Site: brandenburg
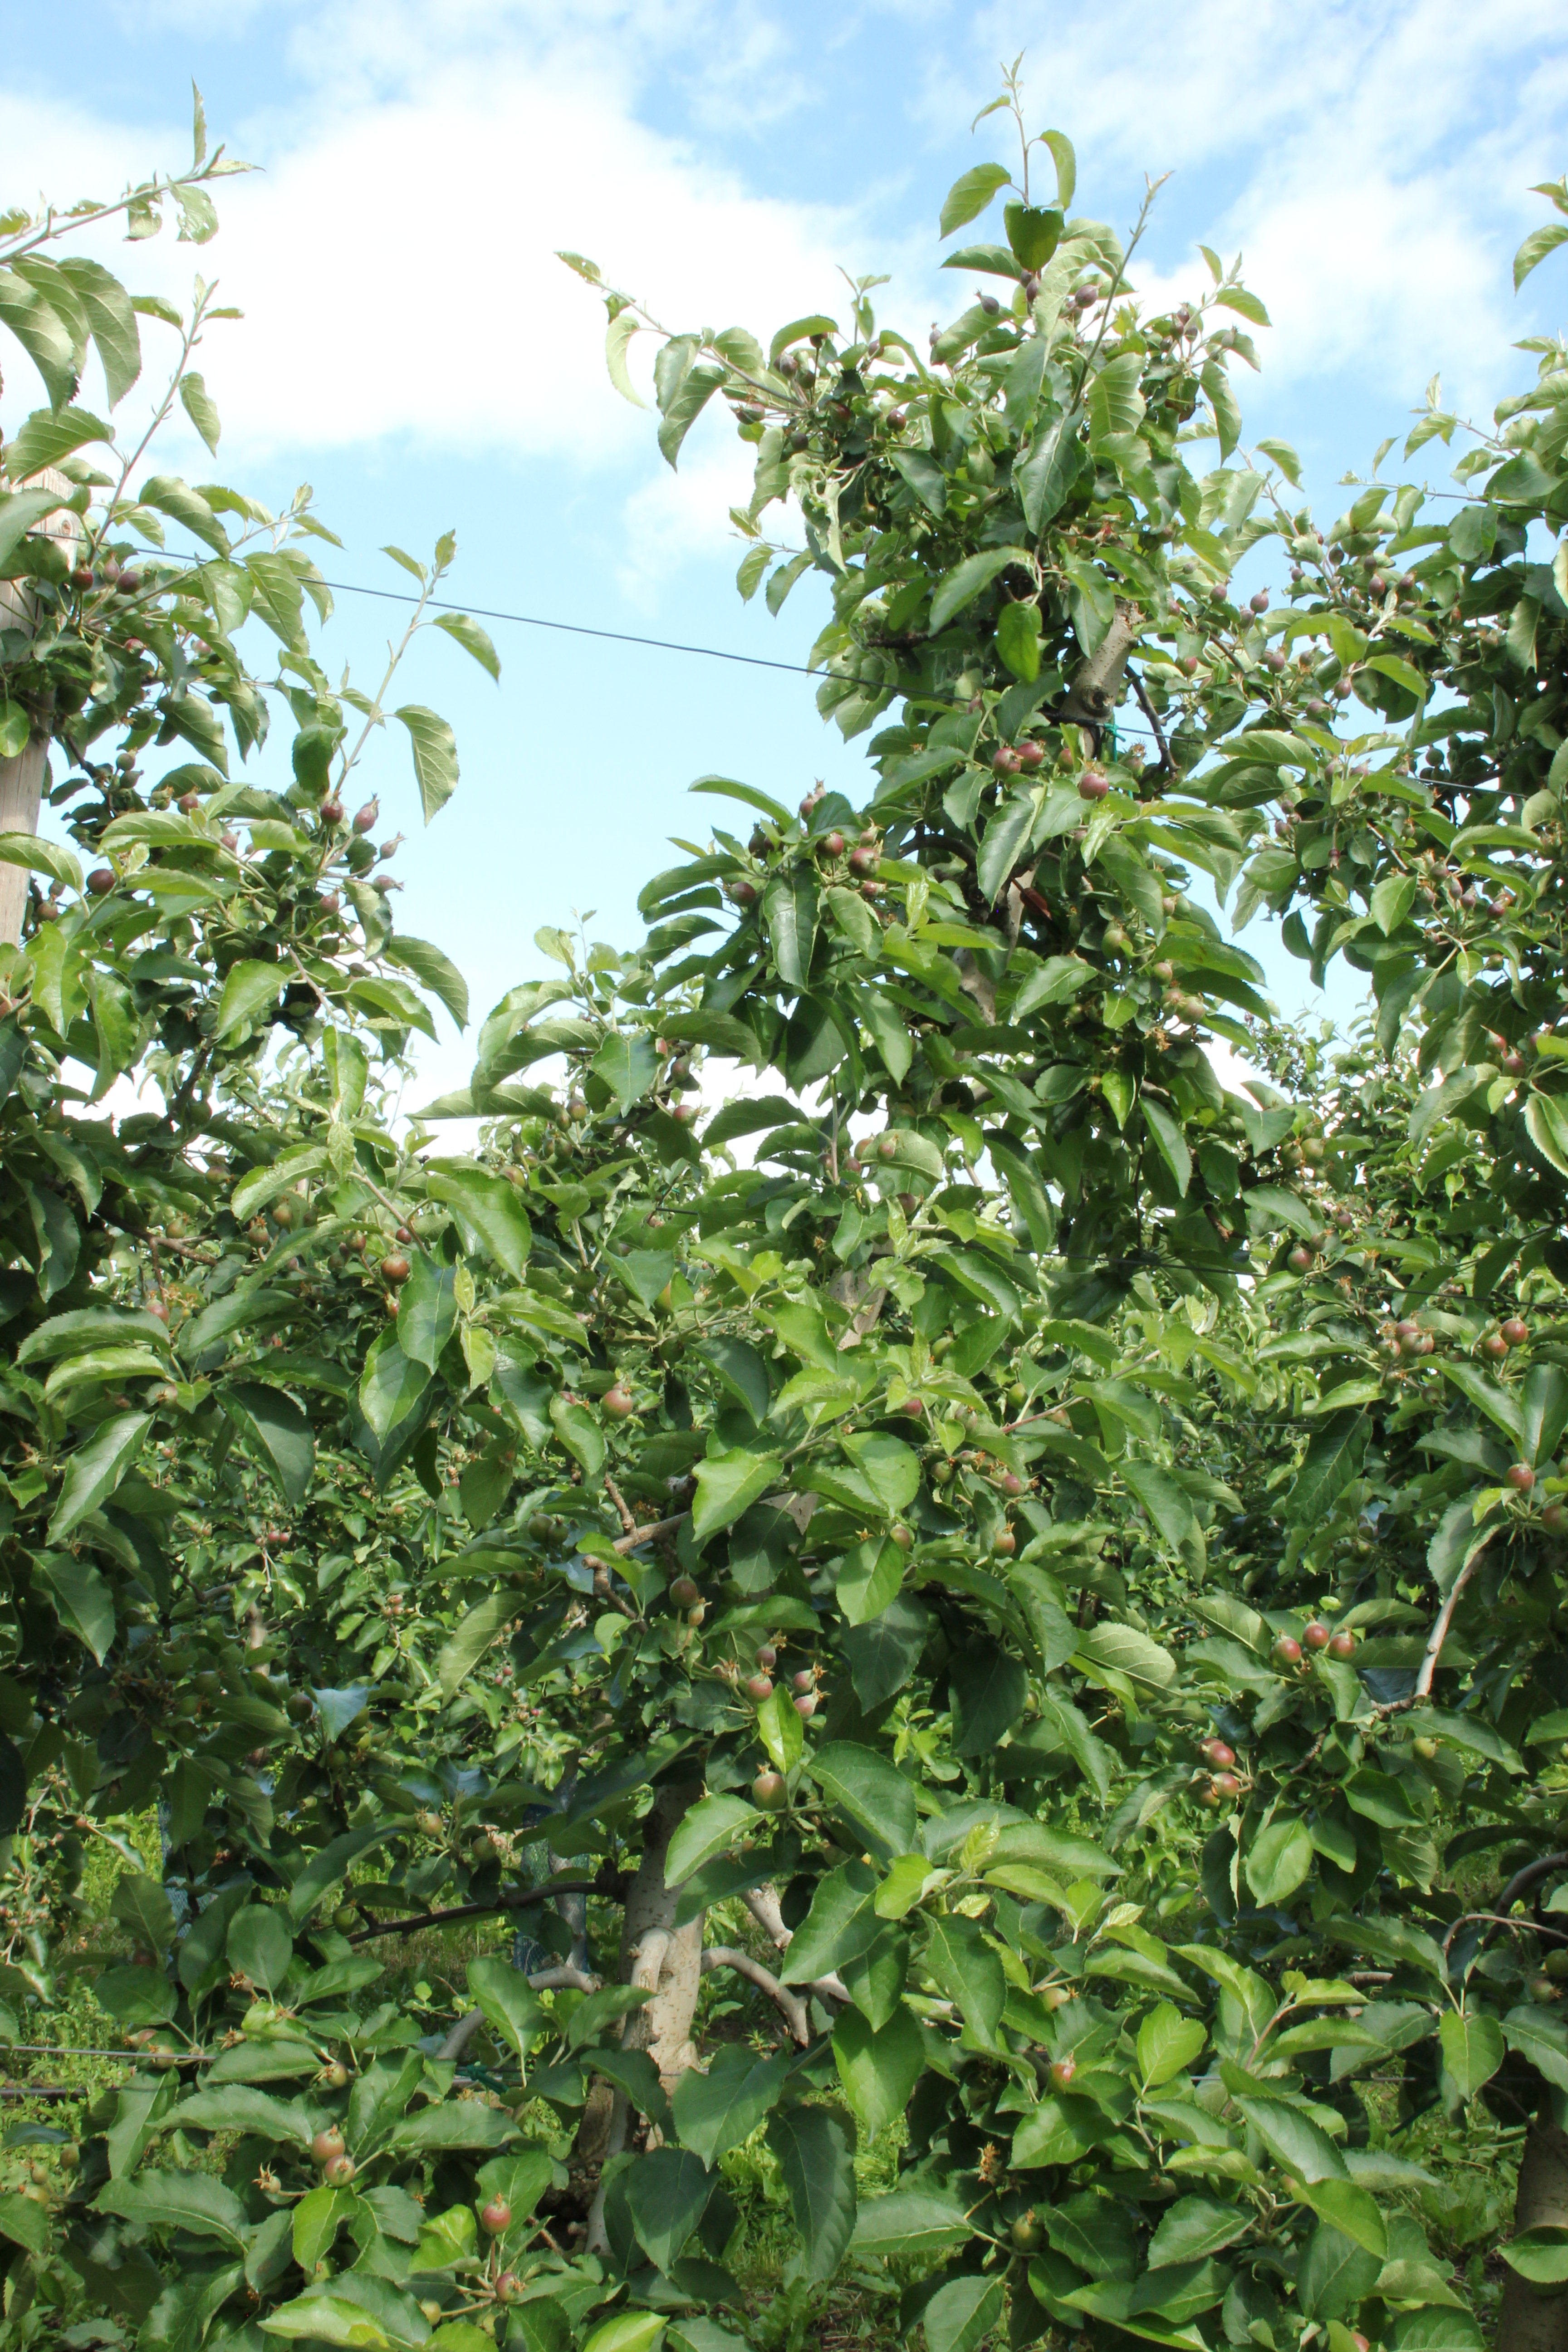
Growth stage (BBCH 72): Development of fruit